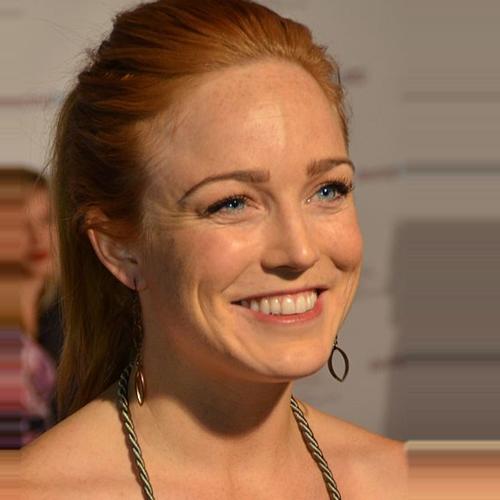
Age: 27